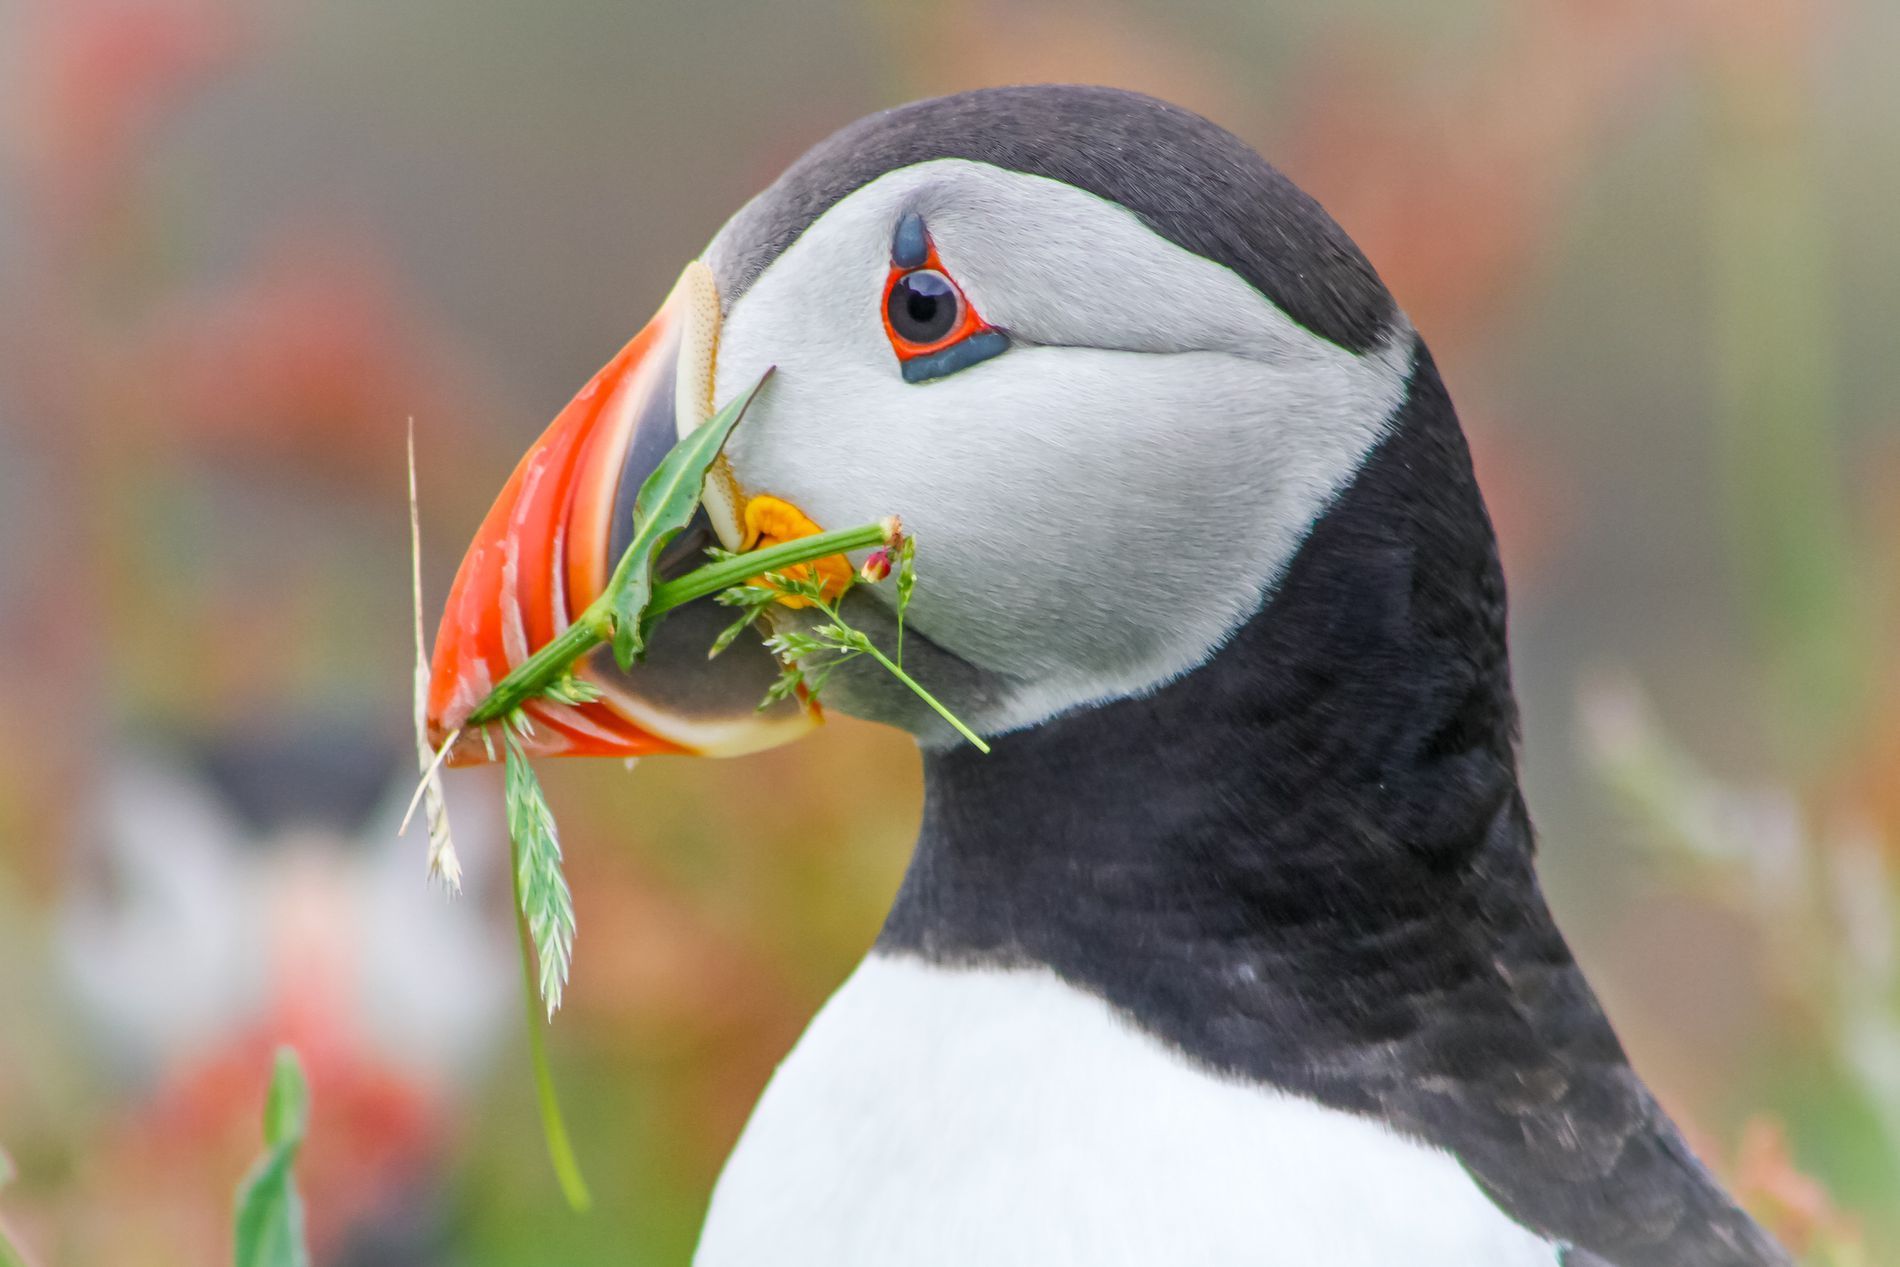
A Puffin’s Greens.
A picture of a puffin holding greens in its mouth against a blurred background highlighting the amazing texture and details of its white and grey feathers and its cute face.
A portrait taken from a close up straight on angle capturing the puffin's amazing features while holding fresh greens in its mouth in neutral and earthy vibrant tones, creating a charming atmosphere.
Labels: Animal, Bird, Beak, Puffin, Blur, Greens
Camera: Canon Canon EOS 7D
Lens: EF75-300mm f/4-5.6 USM
Aperture: F7.1
Exposure: 1/500 sec
ISO: 800
Focal length: 300